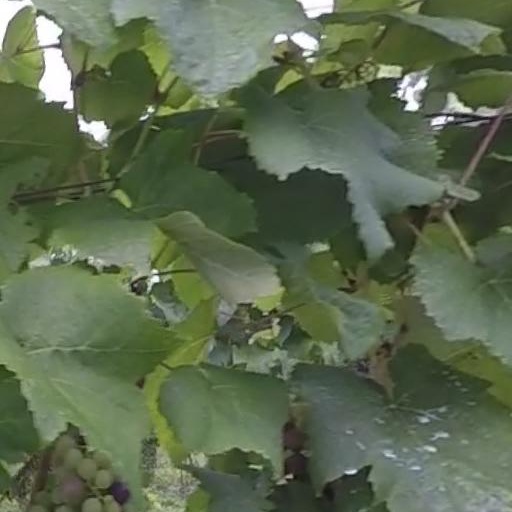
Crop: grape